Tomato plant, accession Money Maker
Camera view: vertical (180 deg); turntable rotation: 0 degrees
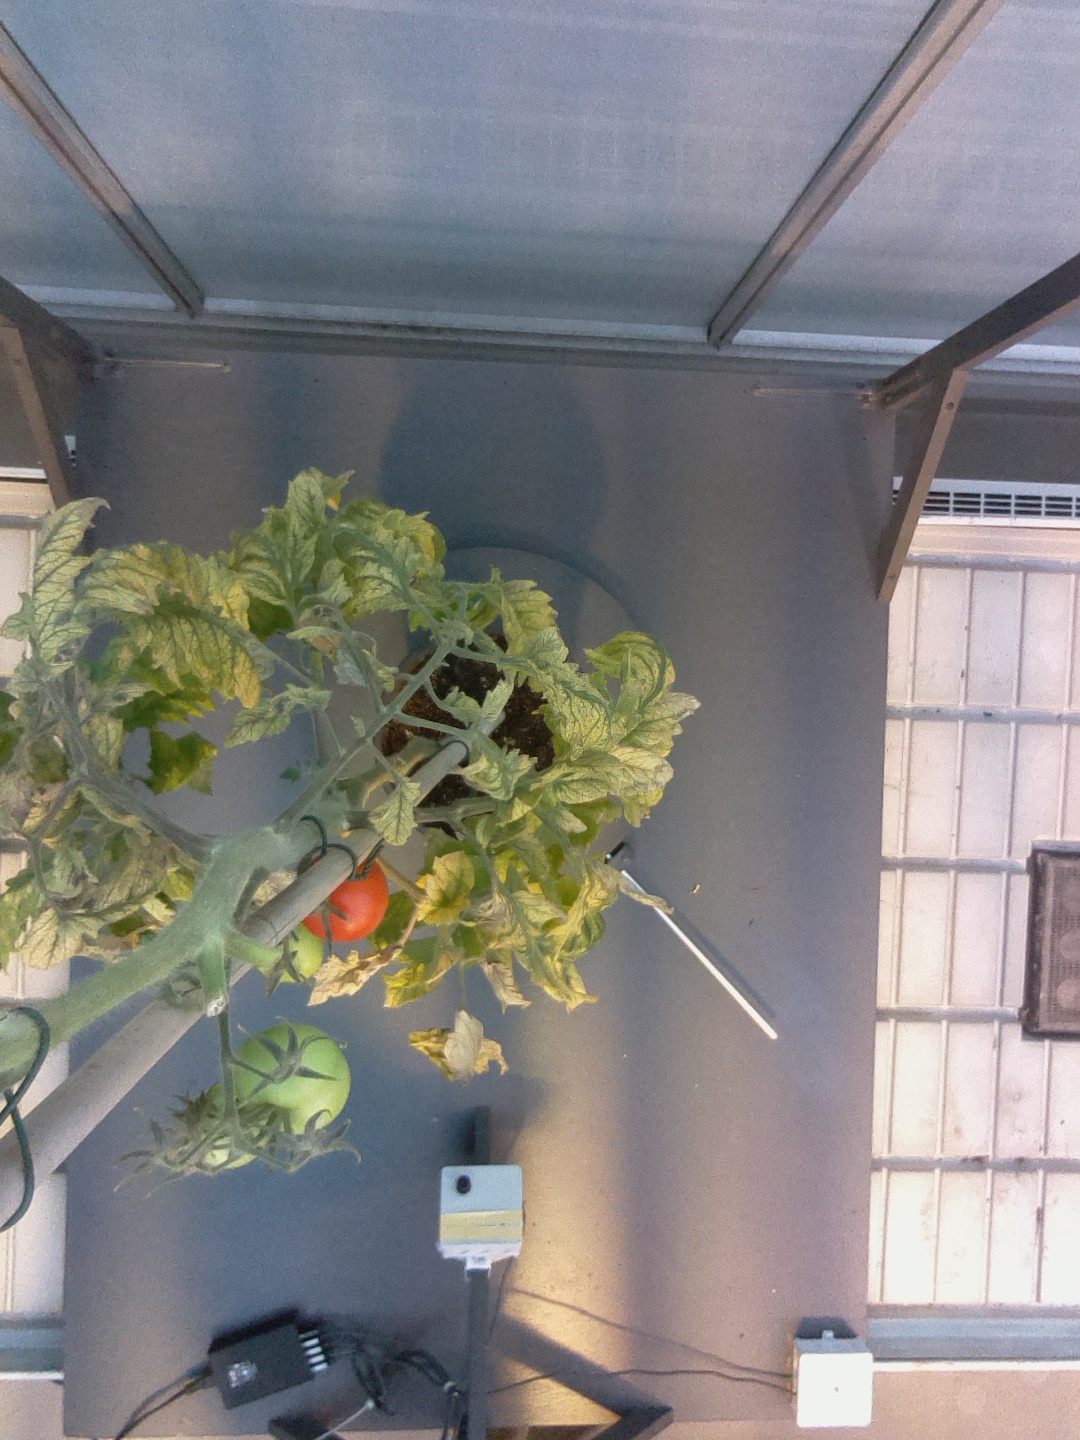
BBCH growth stage 81: 10%-20% of fruits show typical fully ripe color